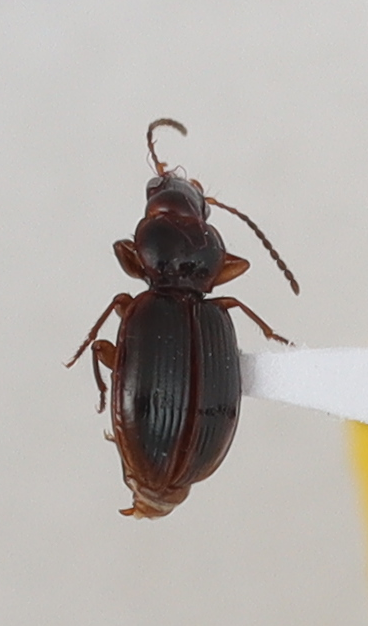
Scientific name: Mecyclothorax konanus
Plot: 6
Trap: W
Collected: 20200901